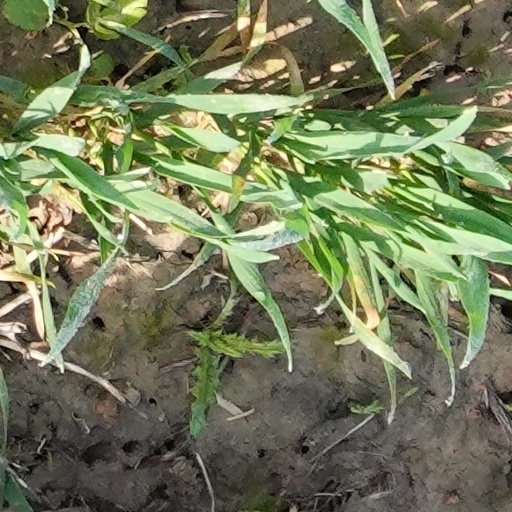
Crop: wheat